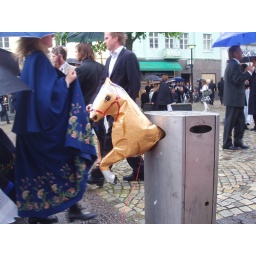
traditional dress of norway and an animal in a bin